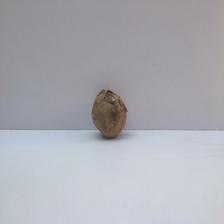
Size: Spoiled